Chak De! India

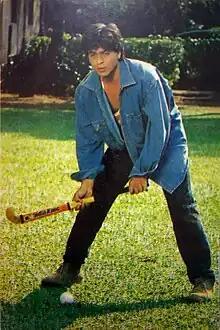
Shah Rukh Khan took this role partially because he used to play hockey in college. Khan said "The role was a lot like going back to my past". His performance gained his critical acclaim for this role.

Shah Rukh Khan was cast in the lead role of Kabir Khan, a disgraced former hockey player seeking redemption as the coach of the Indian women’s national team. Khan, who had played hockey during his college years, initially declined the role due to scheduling conflicts with "Kabhi Alvida Naa Kehna" and "Don" (both 2006), but later accepted it, describing the part as one of the most personal and meaningful of his career. His portrayal was considered a significant departure from his established romantic hero image, as the role lacked both a female lead and musical numbers typically associated with his films.